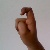
The image shows a hand gesture representing the letter 'X' in Indian Sign Language.